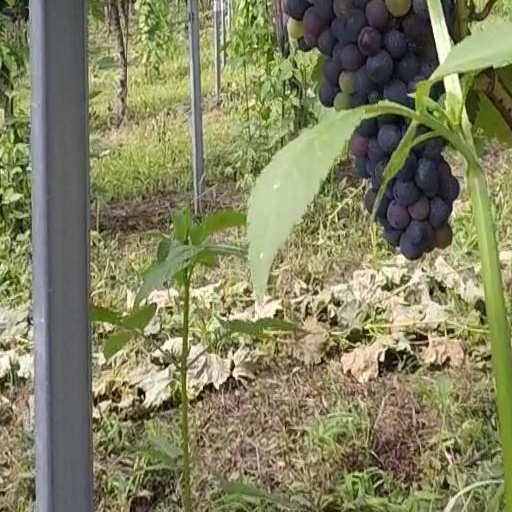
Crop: grape